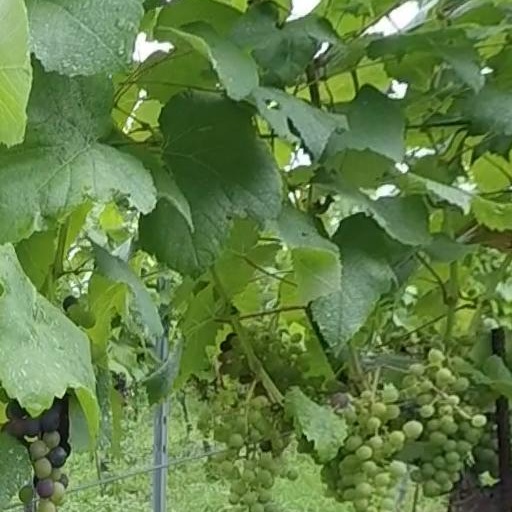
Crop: grape